Wilhelm Peters (painter)

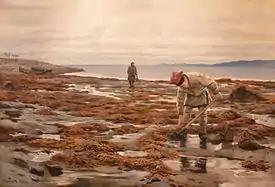
"Digging for Worms" (1884)

Wilhelm Otto Peters (17 August 1851 – 18 November 1935) was a Norwegian painter who participated in the Modern Breakthrough in Nordic painting. He associated closely with the Skagen Painters in the early 1880s and was one of the first to paint the fishermen in Brøndums store.